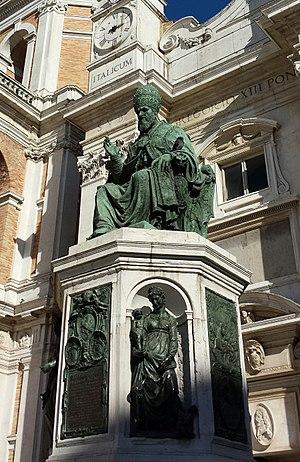
Loreto, francisé en Lorette, est une commune italienne de 12 810 habitants, située dans la province d'Ancône, dans la région Marches, en Italie centrale